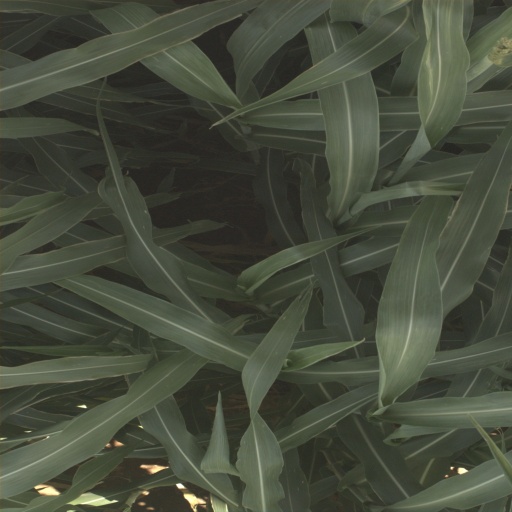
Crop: sorghum